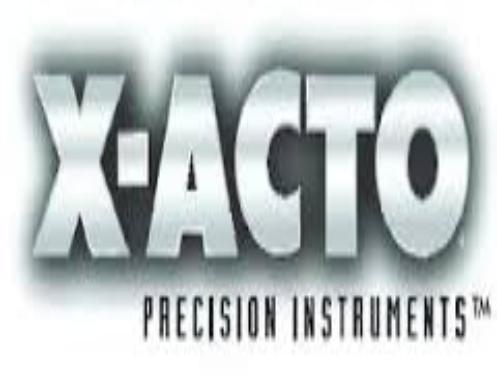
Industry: Necessities